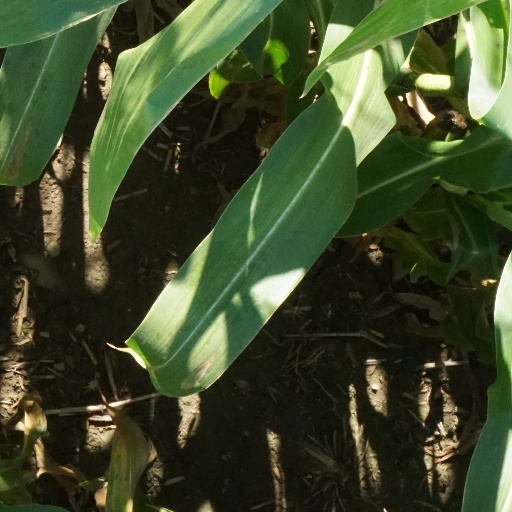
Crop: maize; corn